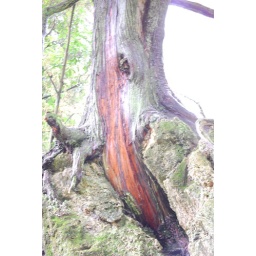
The exposed tree root system embedded in a rock